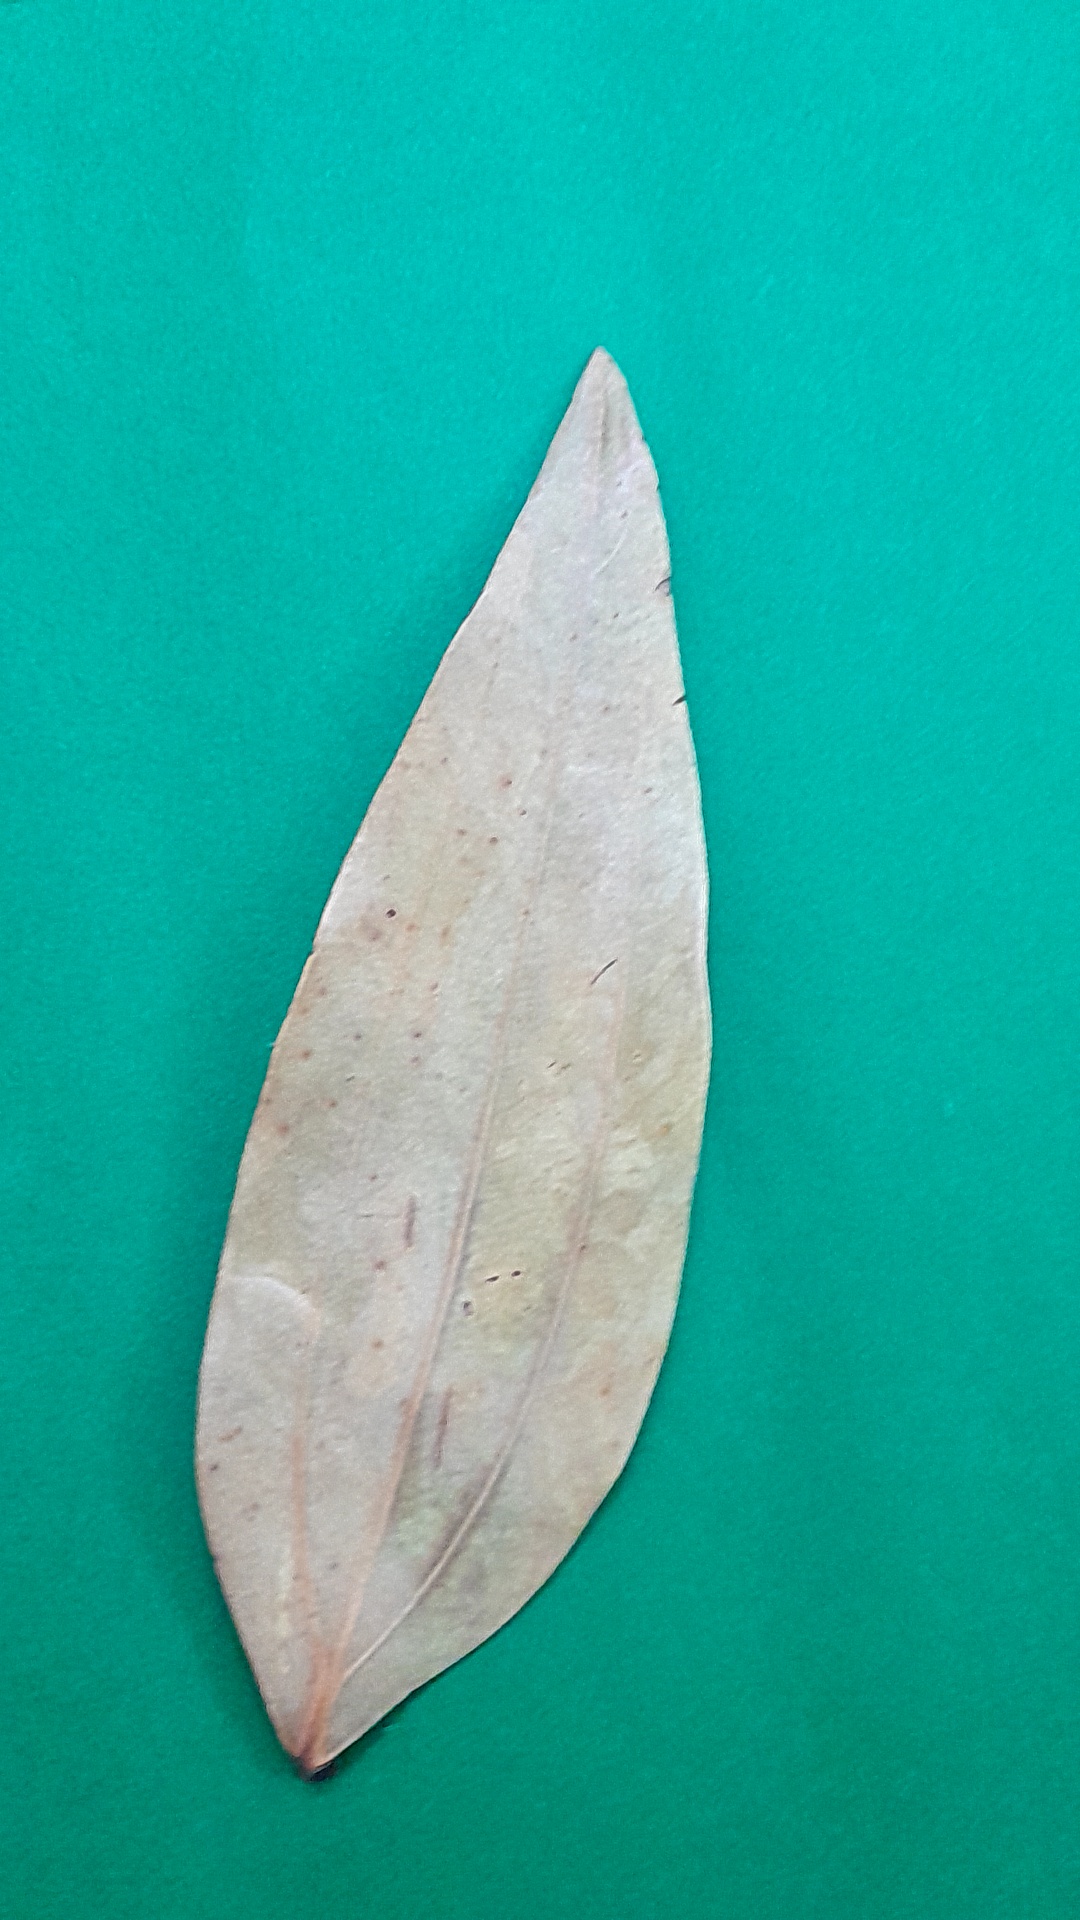
Label: Dry Leaf